List of Doctors characters introduced in 2021

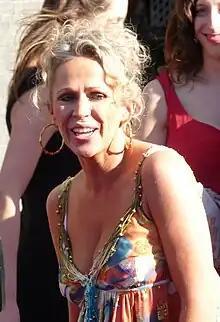
Lucy Benjamin portrayed abuse victim Jan Fisher.

Jan Fisher, portrayed by Lucy Benjamin, first appeared on 24 May 2021 in the episode "Three Consultations and a Funeral". Cast member Sarah Moyle recommended Benjamin for the role of Jan to producers. Benjamin's casting as Jan was announced a week prior to the airing of the episode by "What to Watch" journalist Alison Slade. Referring to her history of appearing on fellow BBC soap opera "EastEnders" as Lisa Fowler, Slade wrote that Benjamin had swapped "Walford for Letherbridge". Slade also revealed that it would be a self-contained standalone episode. Benjamin stated that she loved playing Jan for the episode and noted her enjoyment at getting to star alongside Dido Miles in the two-hander. She added that Miles was an amazing actress to work with. The three consultations Dr. Emma Reid (Miles) has with Jan that are shown in the episode are set over the timeframe of a month.